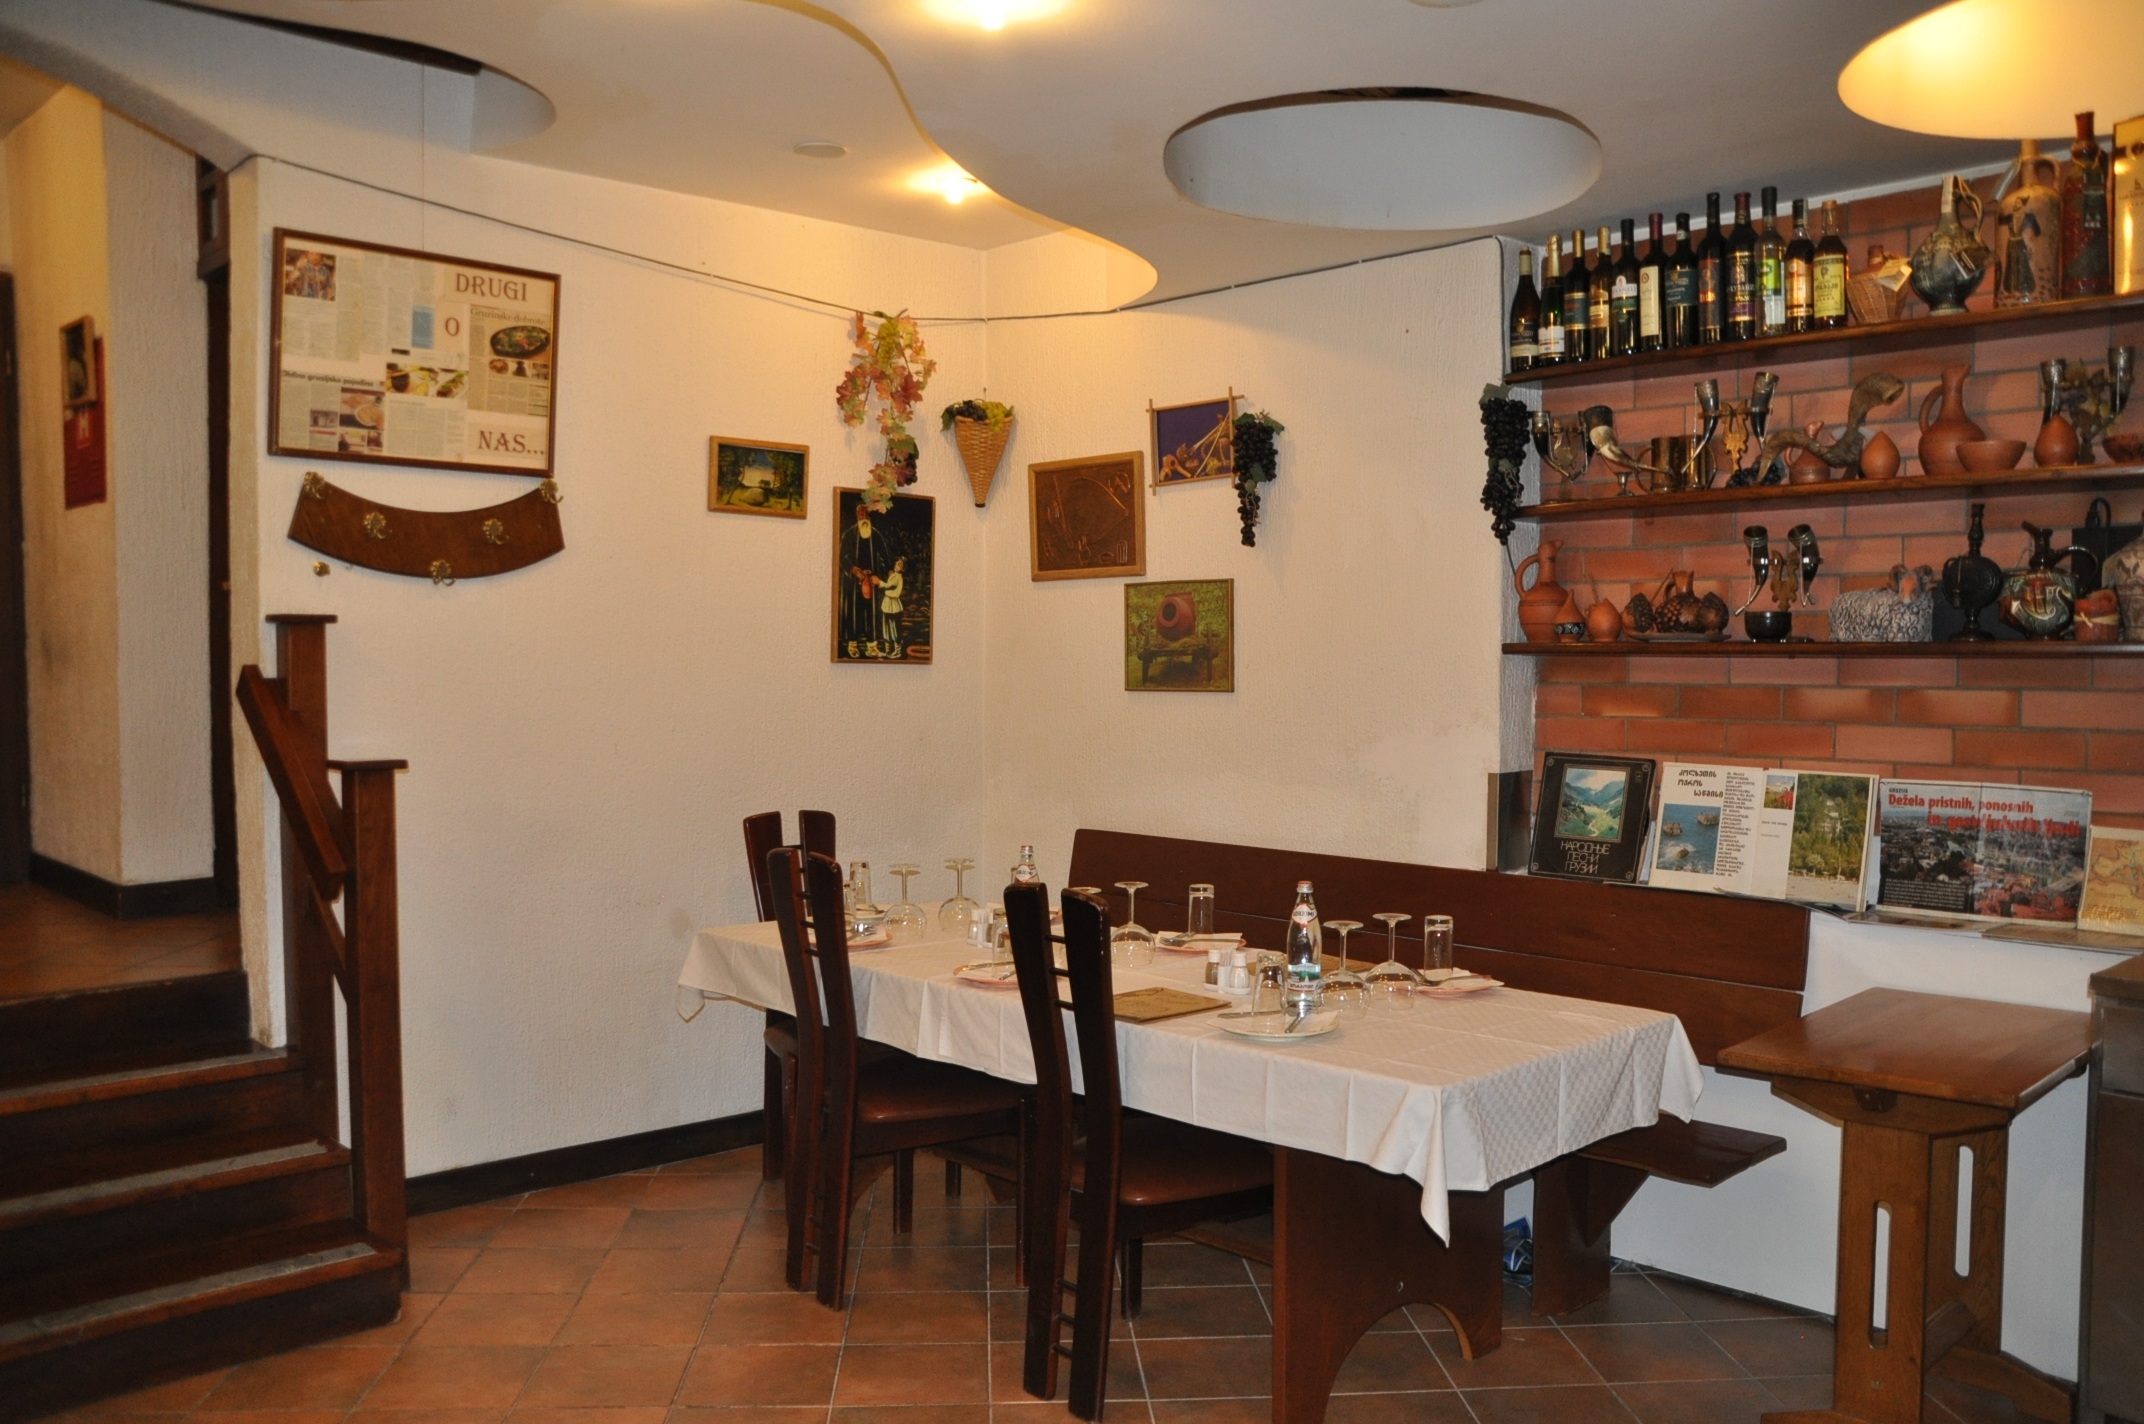
restaurant, bar, property, room, interior design, estate, ljubljana, georgian, dining room